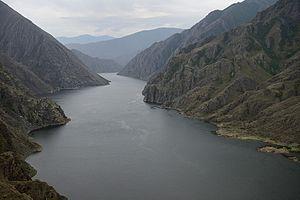
Zapovednik est le terme employé pour décrire, dans les anciennes républiques soviétiques, les aires naturelles protégées, avec pour objectif de les conserver « éternellement vierges ». Il s’agit du plus haut degré de protection environnementale et concerne des zones strictement protégées et dont l’accès au public est restreint.